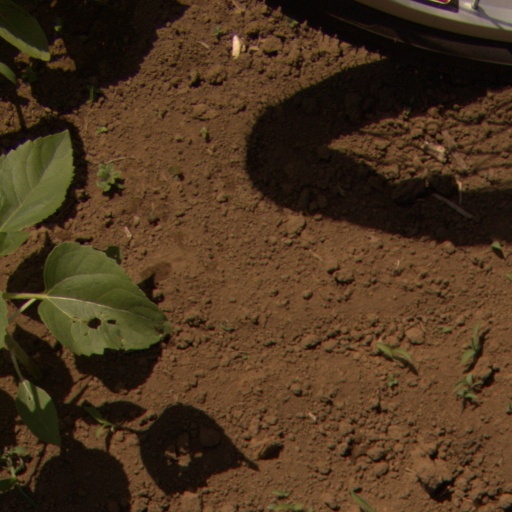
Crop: Jerusalem artichoke